Erie Canal Museum

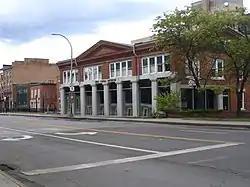
Erie Canal Museum in former weigh lock building, Syracuse, New York

The Erie Canal Museum is a historical museum about the Erie Canal located in Syracuse, New York. The museum was founded in 1962 and is a private, non-profit corporation. It is housed in the Syracuse Weighlock Building dating from 1850. The Syracuse Weighlock Building was in operation as a weighlock from 1850 to 1883. In 1883 the canal decided to stop charging tolls. The weighlock building was essentially used as a big, elaborate scale to weigh the boats traveling on the Erie Canal and determine how much each boat would pay for a toll. Today the museum includes not only artifacts from the Erie Canal, but also a gallery of present canal life. It is the mission of the museum to help people to learn the rich history of the Erie Canal and that it is not just a thing of the past, but still very much exists today in different forms.